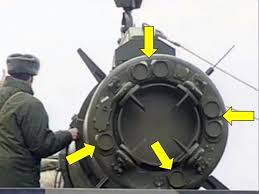
Label: BM-30